Answer in natural language. Consider the 3D positions of the objects in the scene and not just the 2D positions in the image. Is the centerpoint of  Doorway (marked B) at a higher height than open cardboard box (marked C)? Choose between the following options: yes or no
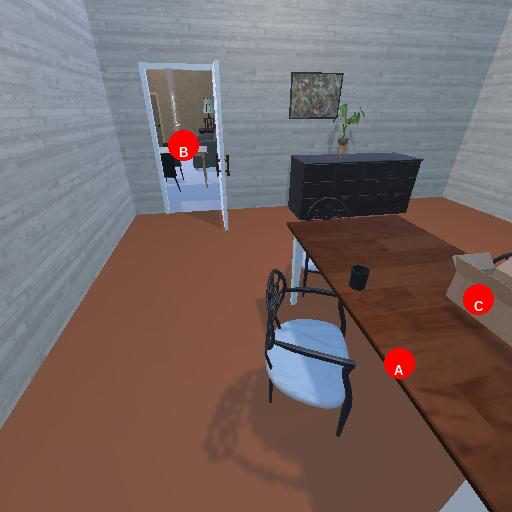
<answer>no</answer>